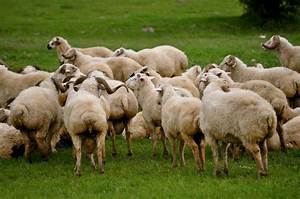
Label: pecora